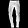
Label: Trouser